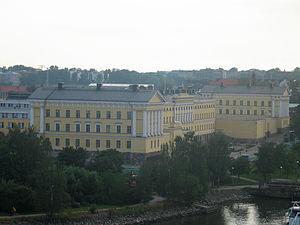
La Caserne maritime est un ensemble de bâtiments situé dans le quartier Katajanokka à Helsinki en Finlande.